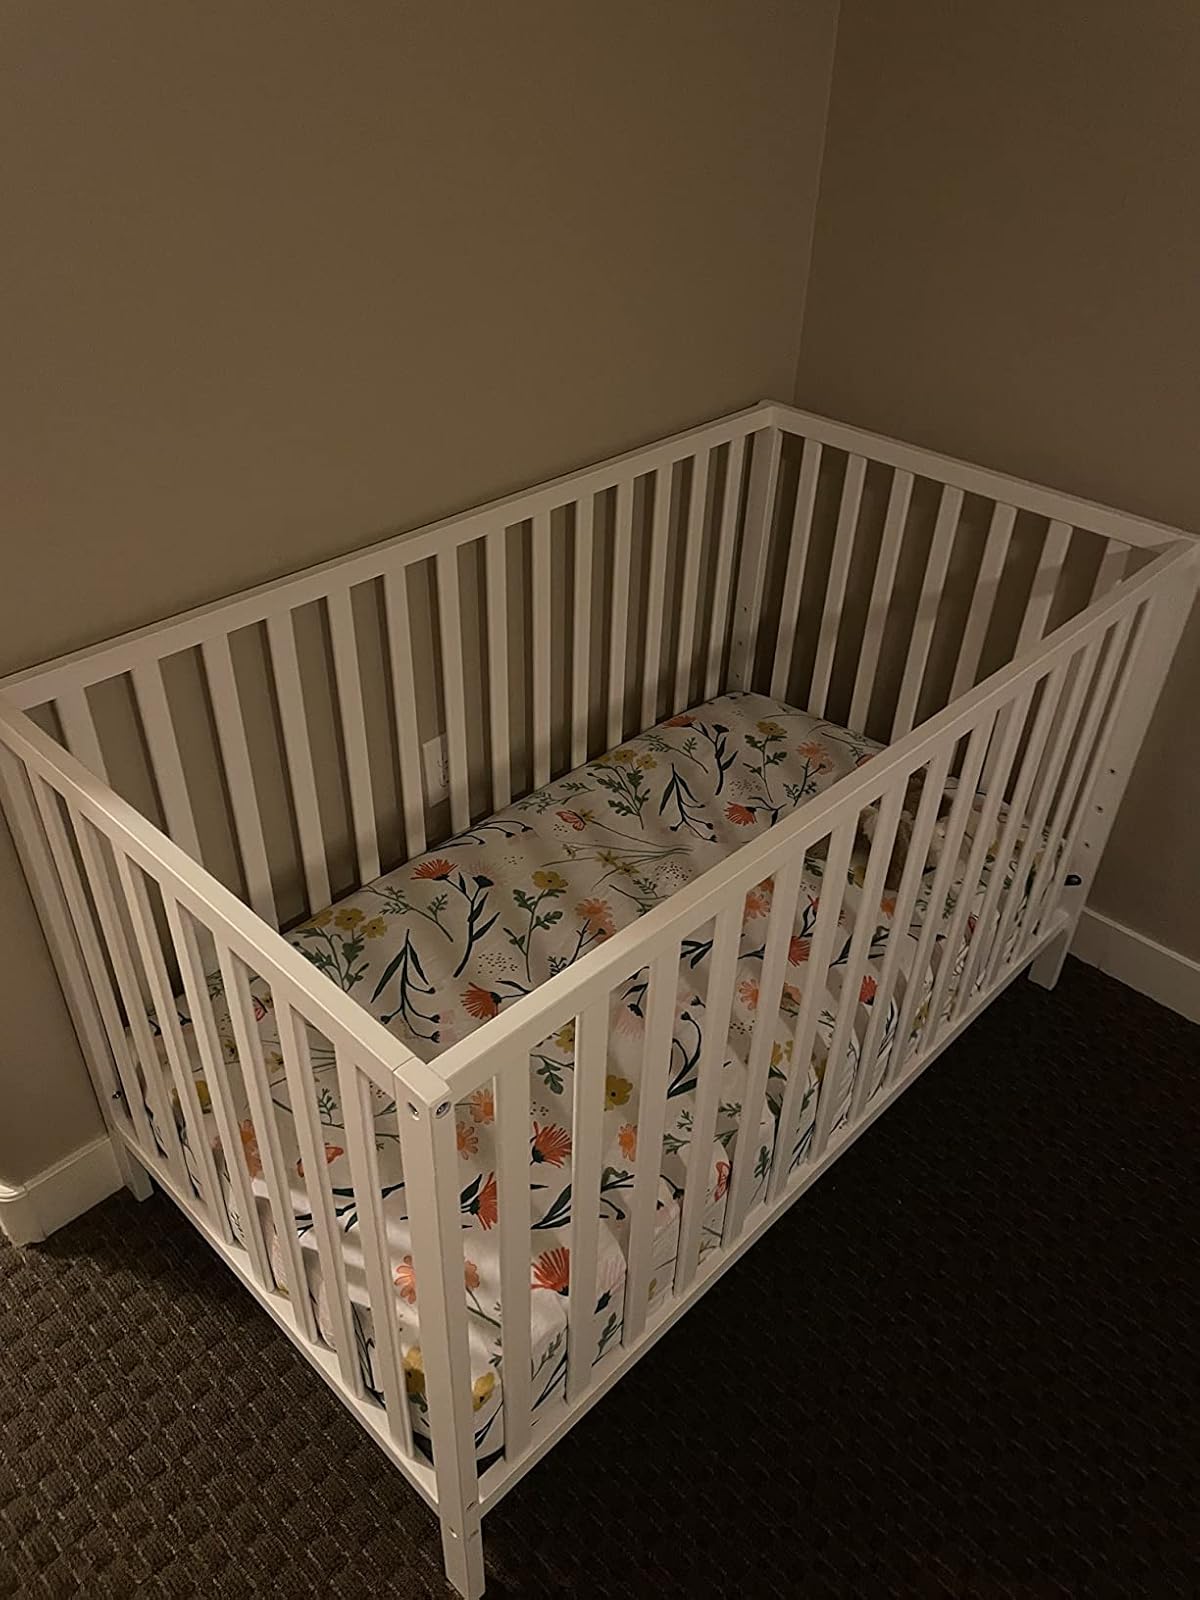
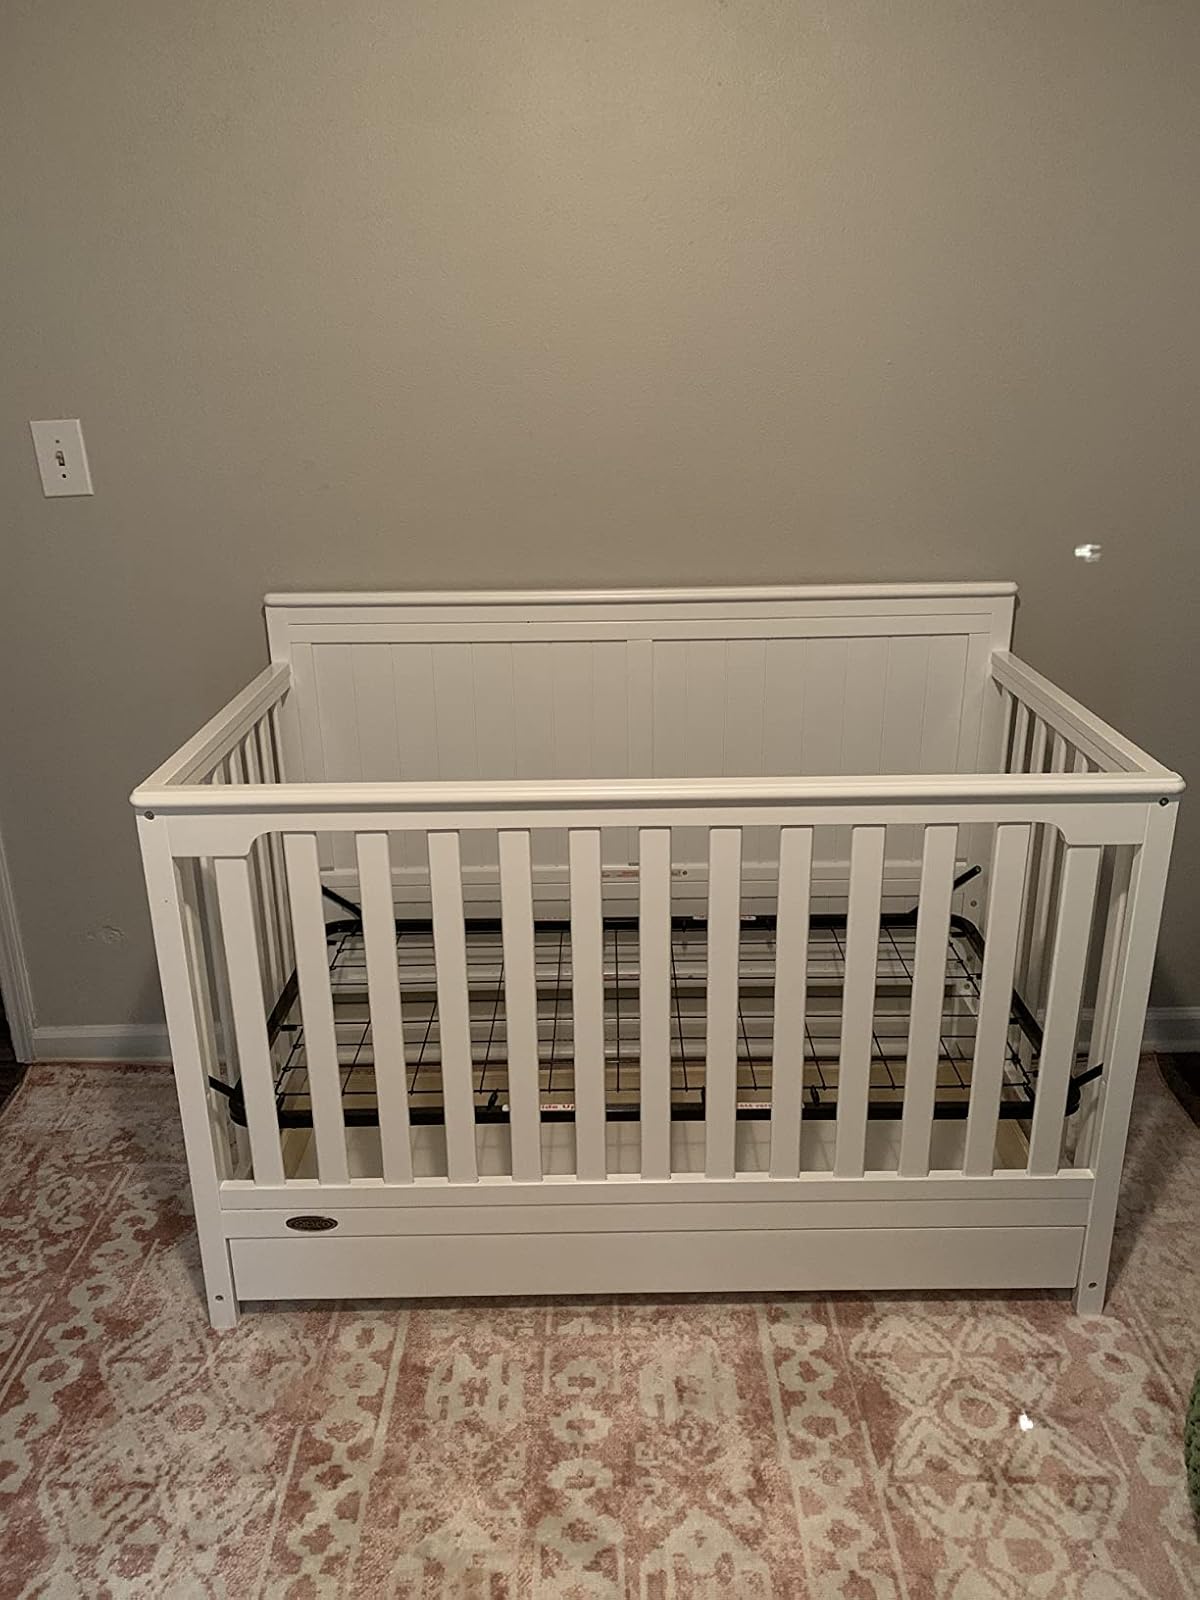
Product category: products_crib
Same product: no